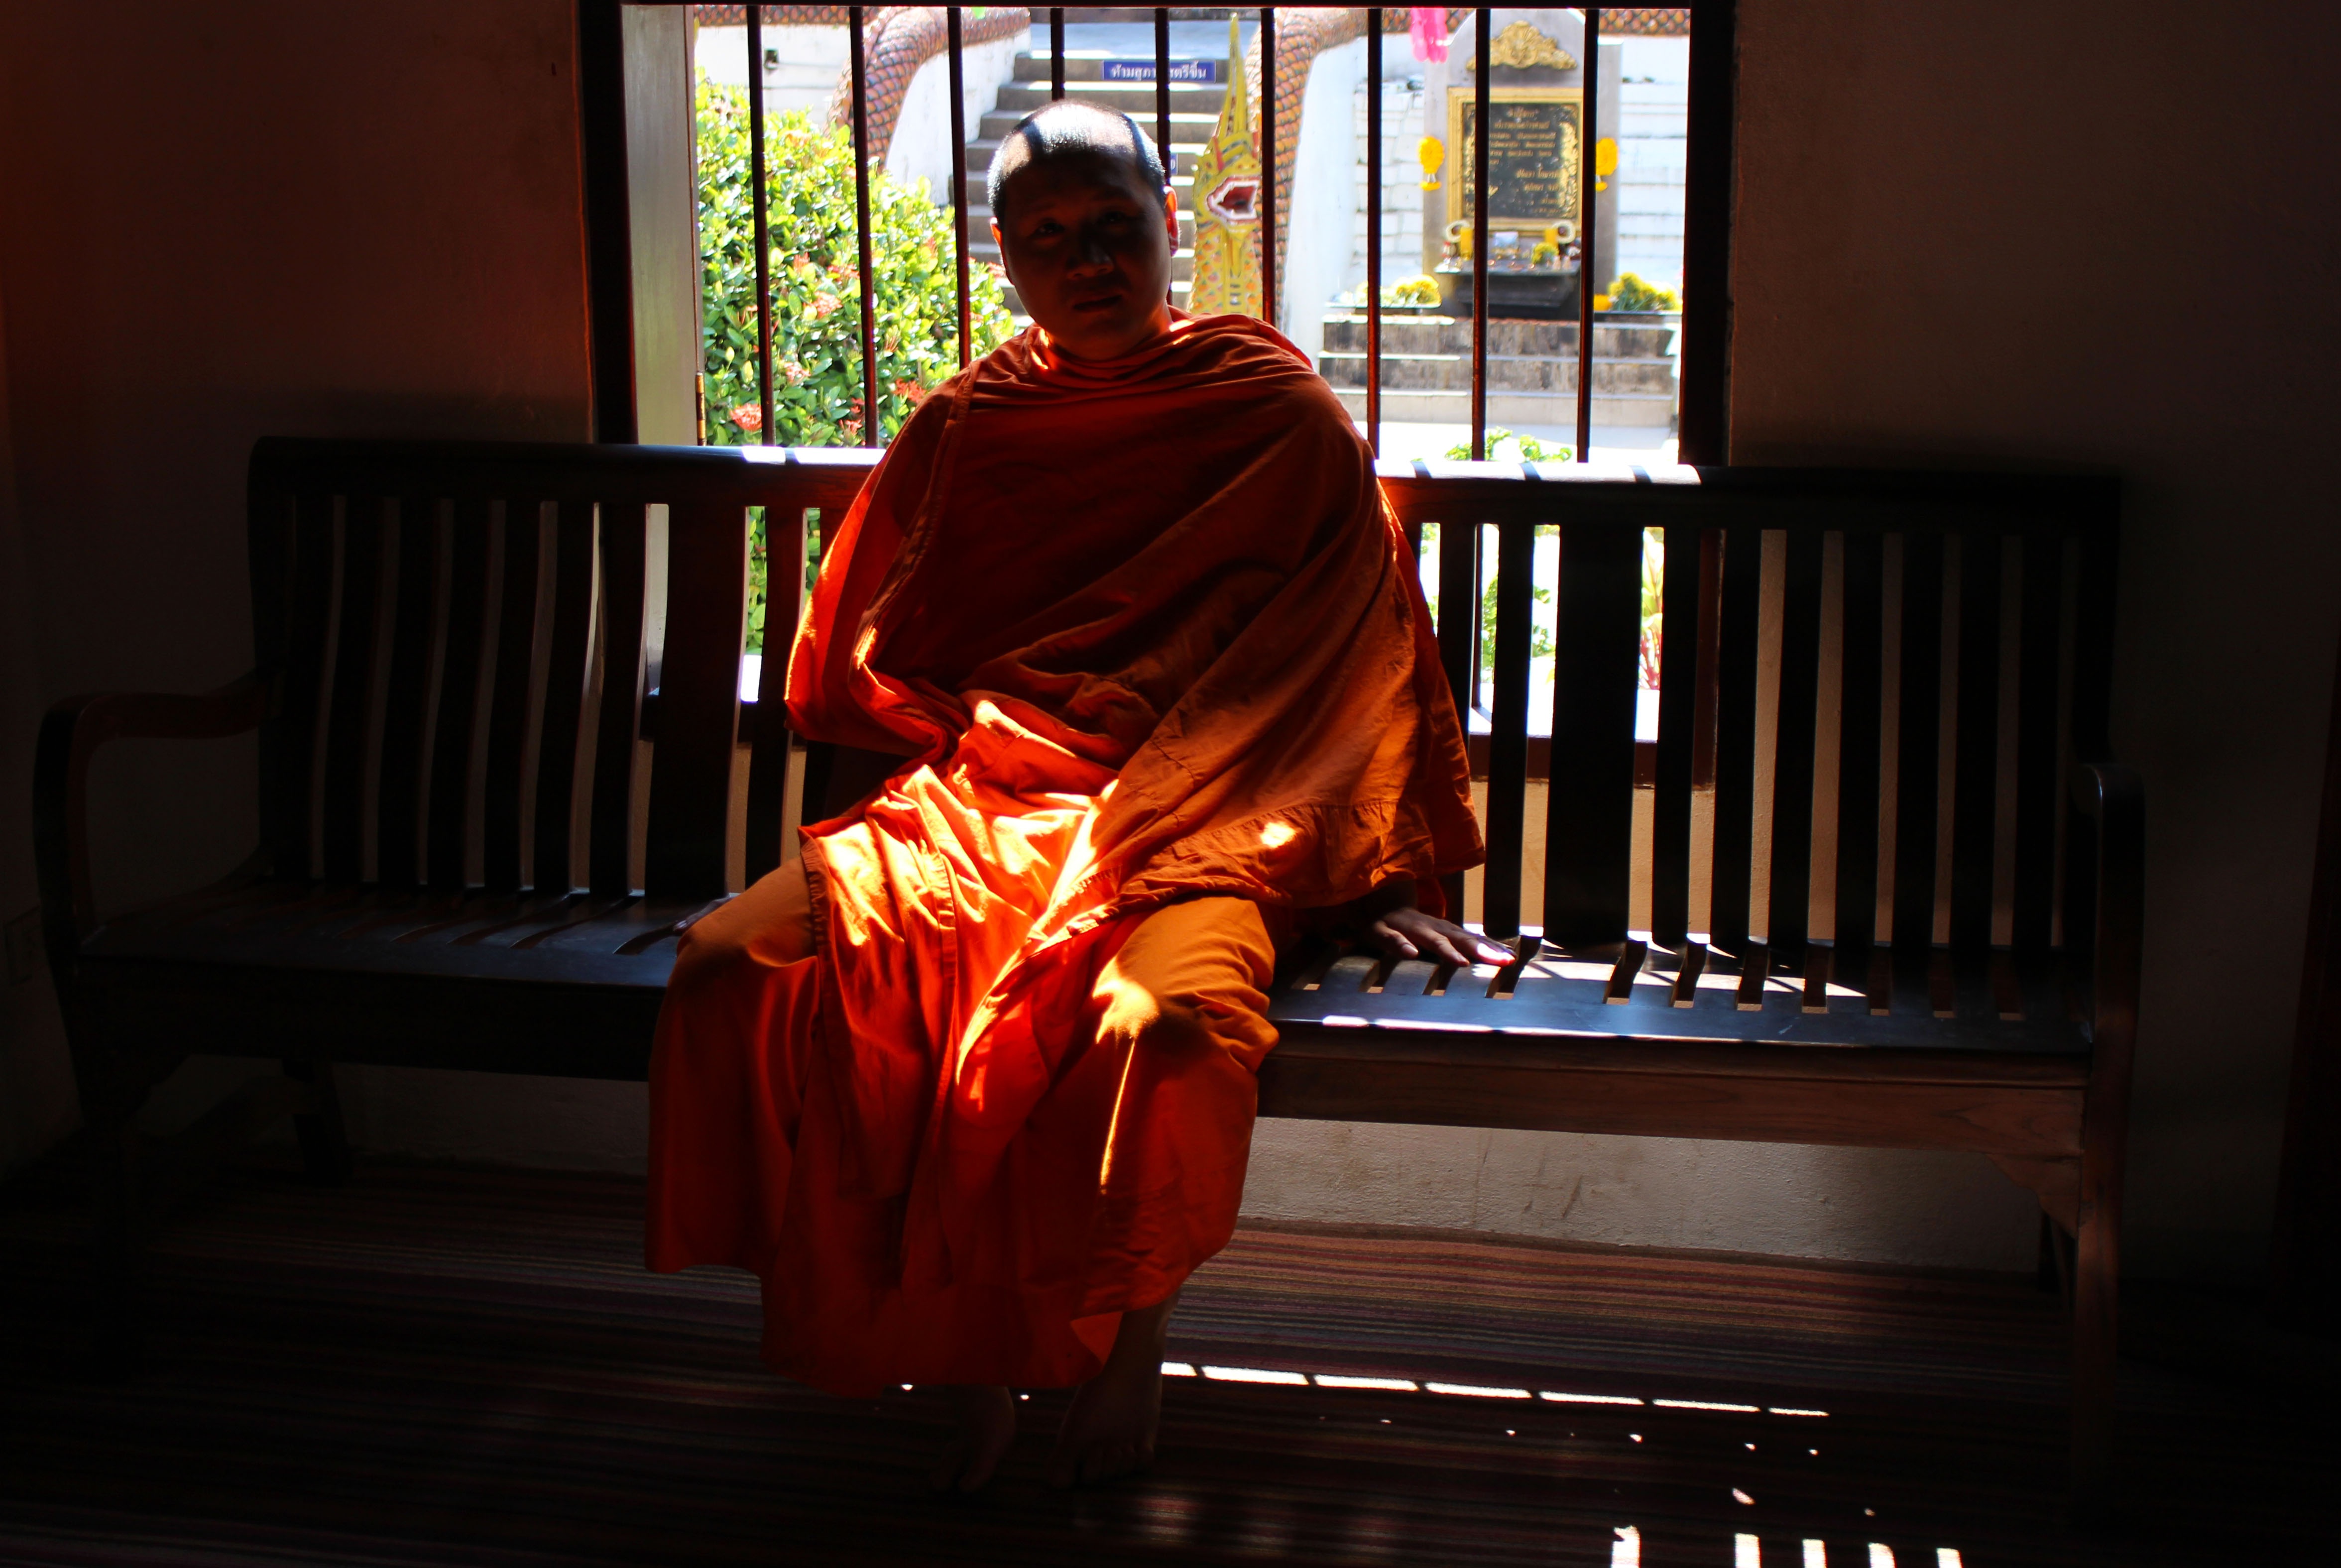
monk, temple, asia, religion, buddhism, buddhist, travel, culture, religious, thailand, traditional, thai, meditation, worship, faith, tradition, monastery, prayer, man, orange, belief, spirituality, sunset, colorful, light, spiritual, holy, sunlight, peace